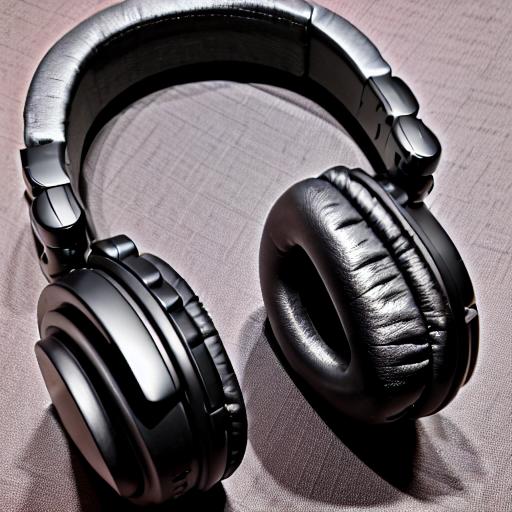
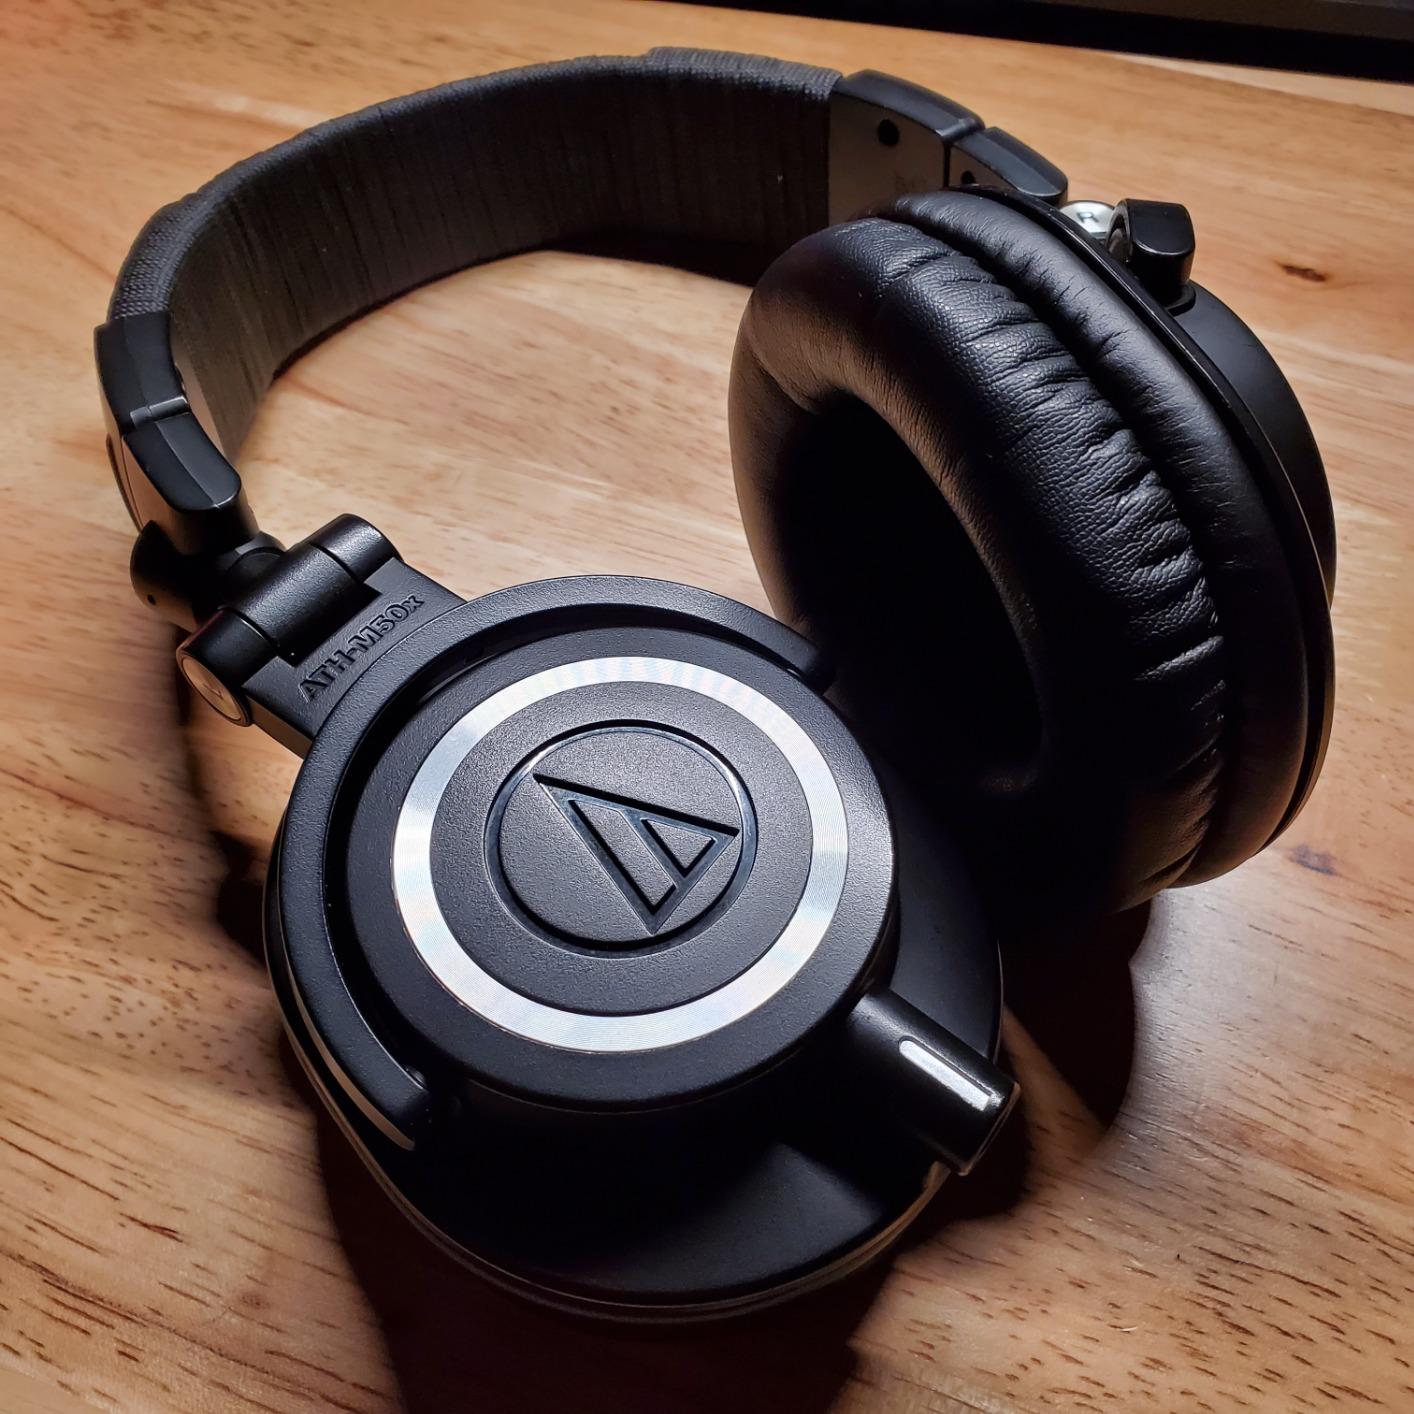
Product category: headphones
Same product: no